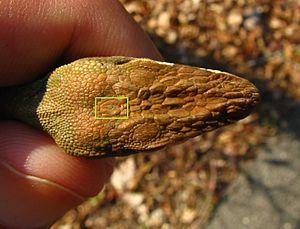
Le troisième œil ou œil pinéal ou encore œil pariétal est un organe photosensible situé sur le haut du crâne de certains reptiles et amphibiens. Il existerait de manière vestigiale chez l'homme sous la forme de la glande pinéale.